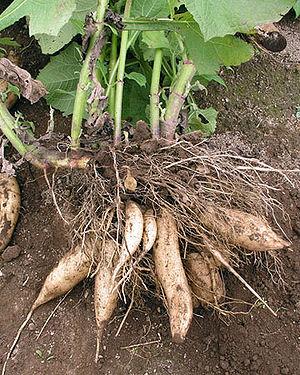
Le sirop de poire de terre est un sirop obtenu à partir du tubercule du Smallanthus sonchifolius une plante de la Cordillère des Andes. Il a l'aspect et l'odeur d'un caramel brun.